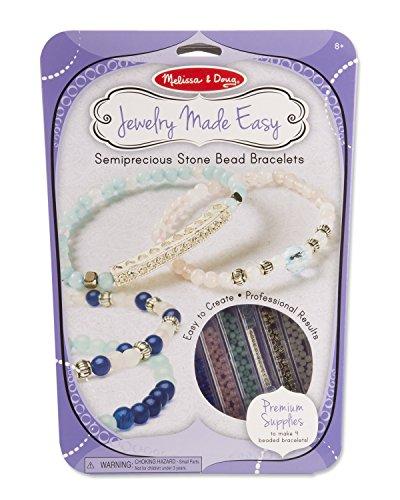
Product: Melissa & Doug Jewelry Made Easy Semiprecious Stone Bead Bracelet-Making Set (Great Gift for Girls and Boys - Best for 8, 9, 10, 11, 12 Year Olds and Up)
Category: Toys & Games | Arts & Crafts | Craft Kits | Jewelry
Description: String together beads to make elegant bracelets.
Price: $9.71
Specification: ProductDimensions:1.1x11.2x12inches|ItemWeight:3.2ounces|ShippingWeight:5.6ounces(Viewshippingratesandpolicies)|DomesticShipping:ItemcanbeshippedwithinU.S.|InternationalShipping:ThisitemcanbeshippedtoselectcountriesoutsideoftheU.S.LearnMore|ASIN:B012E54L4E|Itemmodelnumber:9475|Manufacturerrecommendedage:8-15years